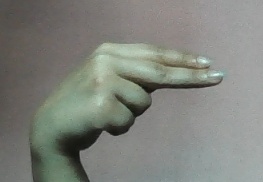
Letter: ain